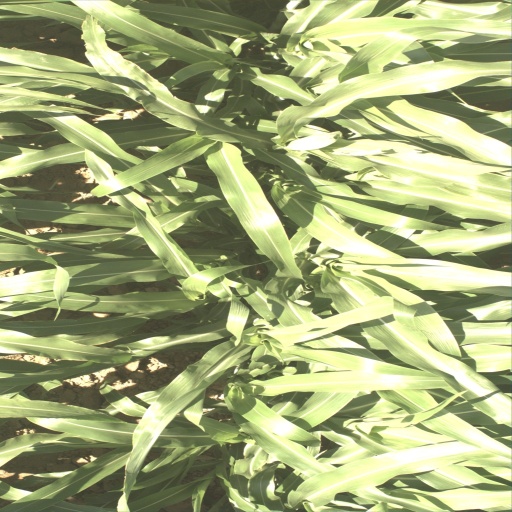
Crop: sorghum